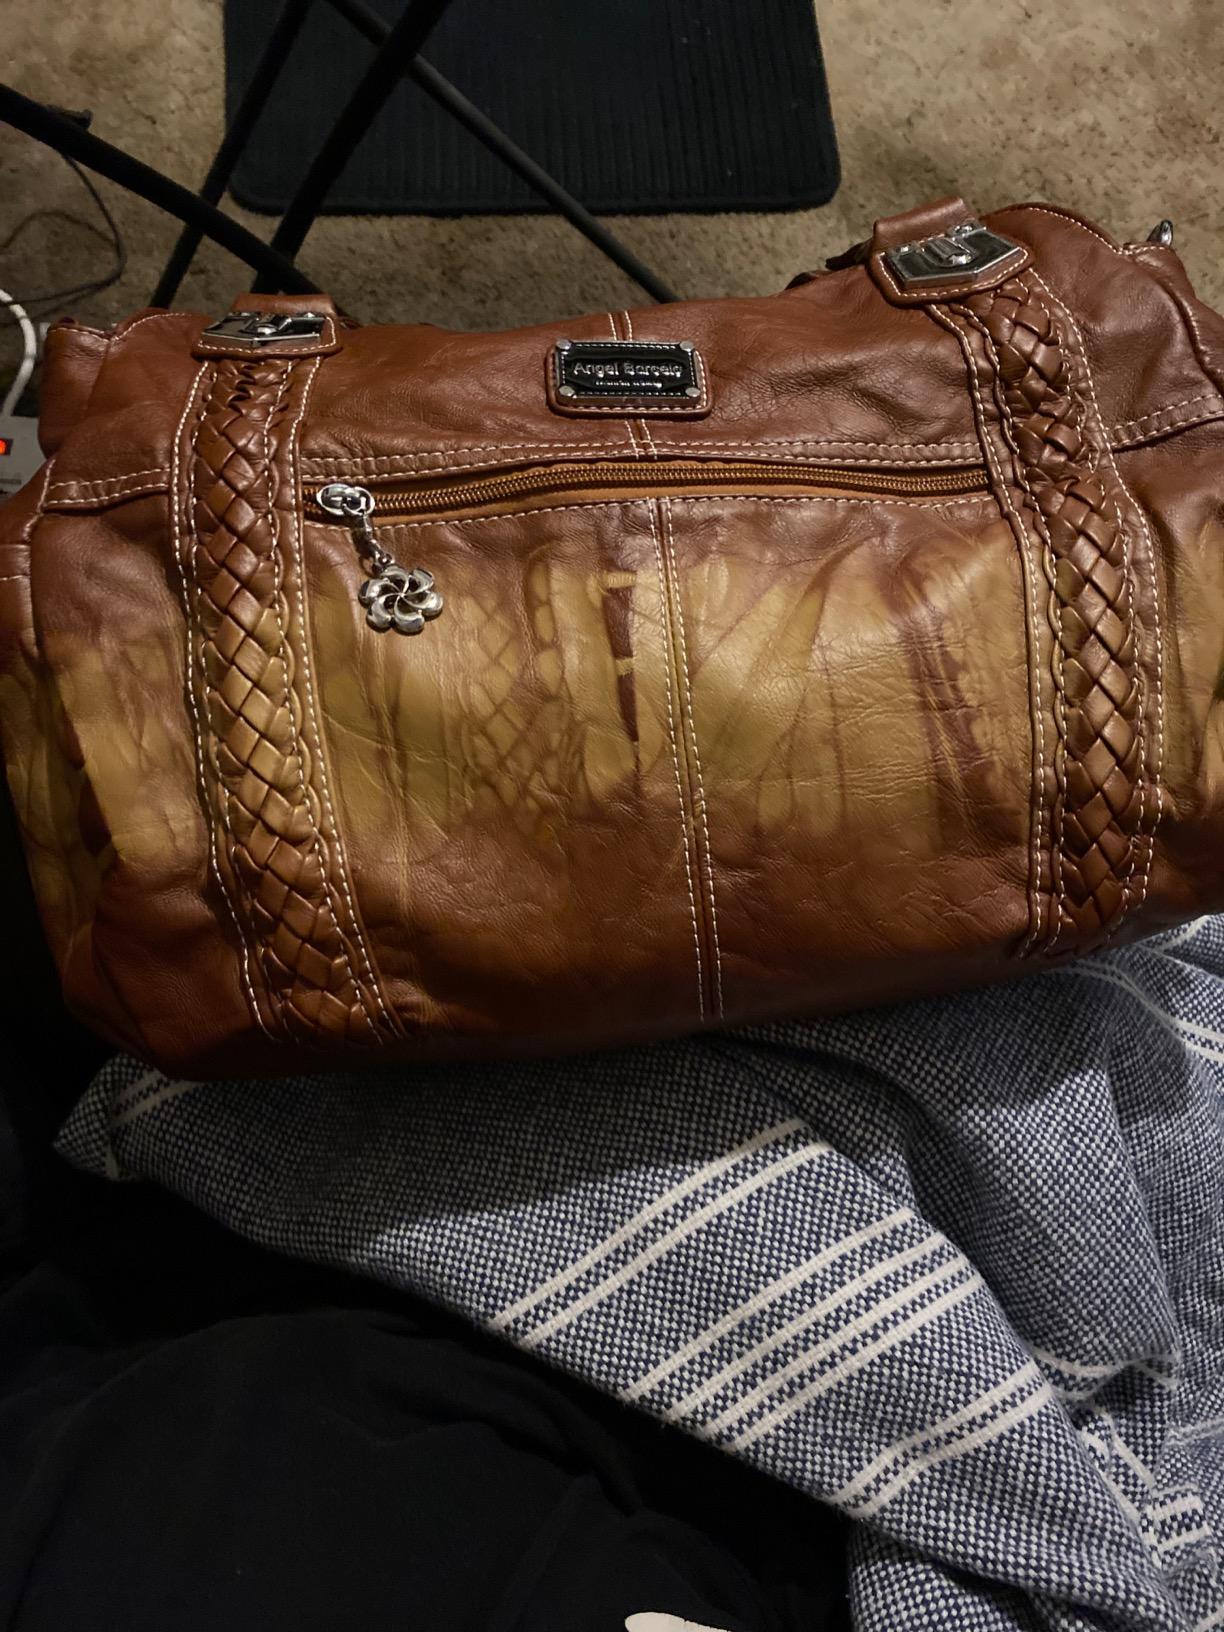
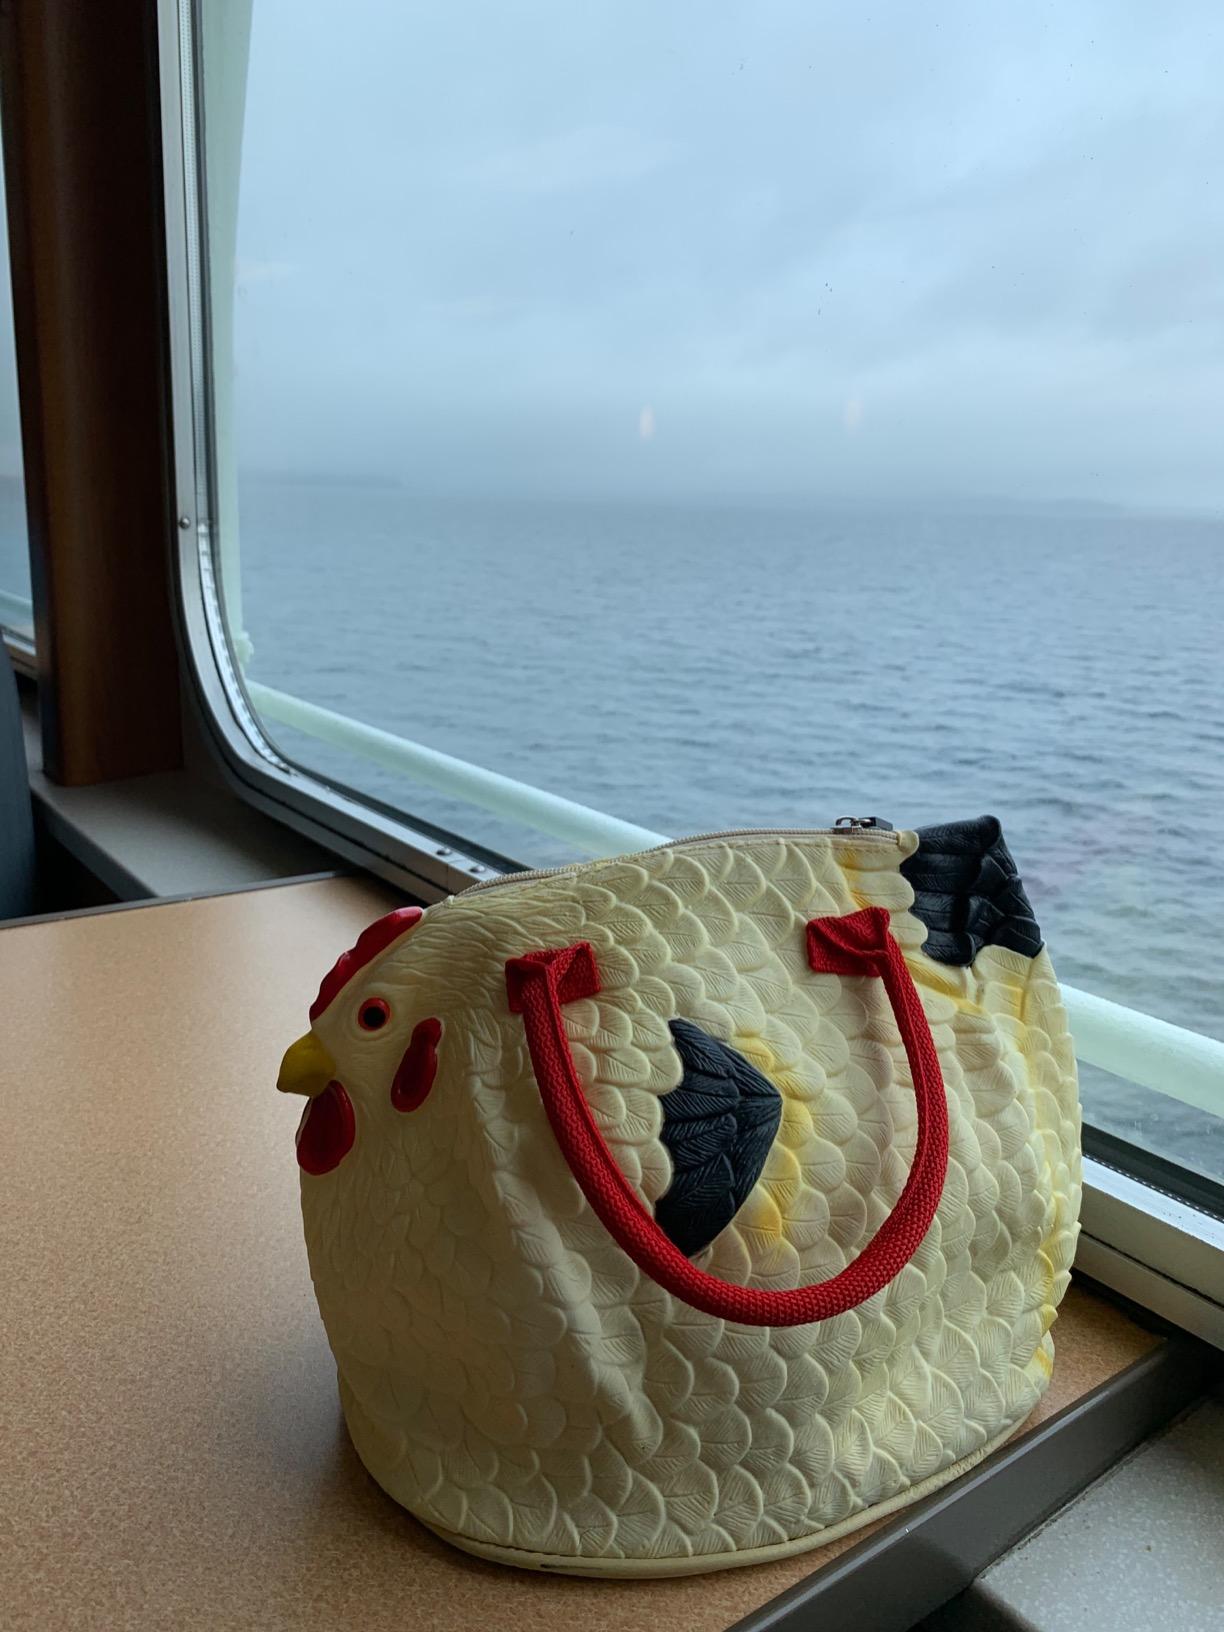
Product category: accessories_handbag
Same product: no